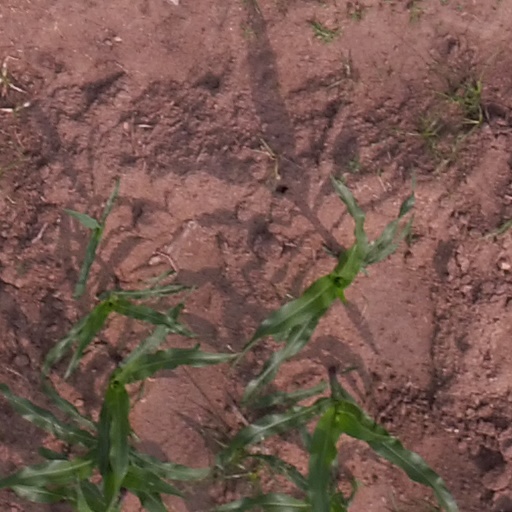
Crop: maize; corn